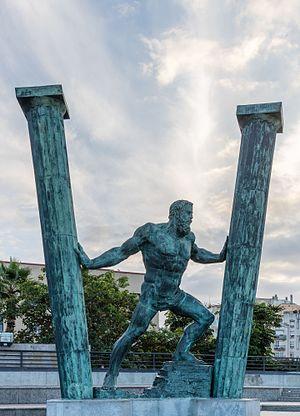
Atlas est un des Titans hésiodiques du mythe fondateur de la mythologie grecque et de la Grèce antique, père des Pléiades, des Hyades, des Hespérides et de Calypso. À la suite de sa défaite dans la guerre des Titans contre les dieux de l'Olympe et Zeus pour régner sur le monde, ce dernier le condamne à porter le monde pour l'éternité sur ses épaules. Il est pétrifié par Persée avec la tête de Méduse et métamorphosé en chaîne de montagnes Atlas d'Afrique du Nord.
Ceuta [s̻ət̪a] est une ville autonome espagnole sur la côte nord de l'Afrique ayant une frontière directe avec le Maroc. Située sur le côté africain du détroit de Gibraltar, en face de la péninsule Ibérique, à environ quinze kilomètres des côtes de la province espagnole de Cadix. Elle est revendiquée par le Maroc depuis 1956 et ce, bien que la majorité de sa population soit attacheé à rester espagnole.
Les Colonnes d'Hercule ou Colonnes d'Héraclès est le nom donné, dans l'Antiquité classique, aux montagnes qui bordent le détroit de Gibraltar. Il s'agit du rocher de Gibraltar au nord, sur la rive européenne, et du mont Abyle, aujourd'hui djebel Musa, sur la rive marocaine. Pour les Romains, elles symbolisaient la frontière entre le monde civilisé et un au-delà océanique inconnu et dangereux.